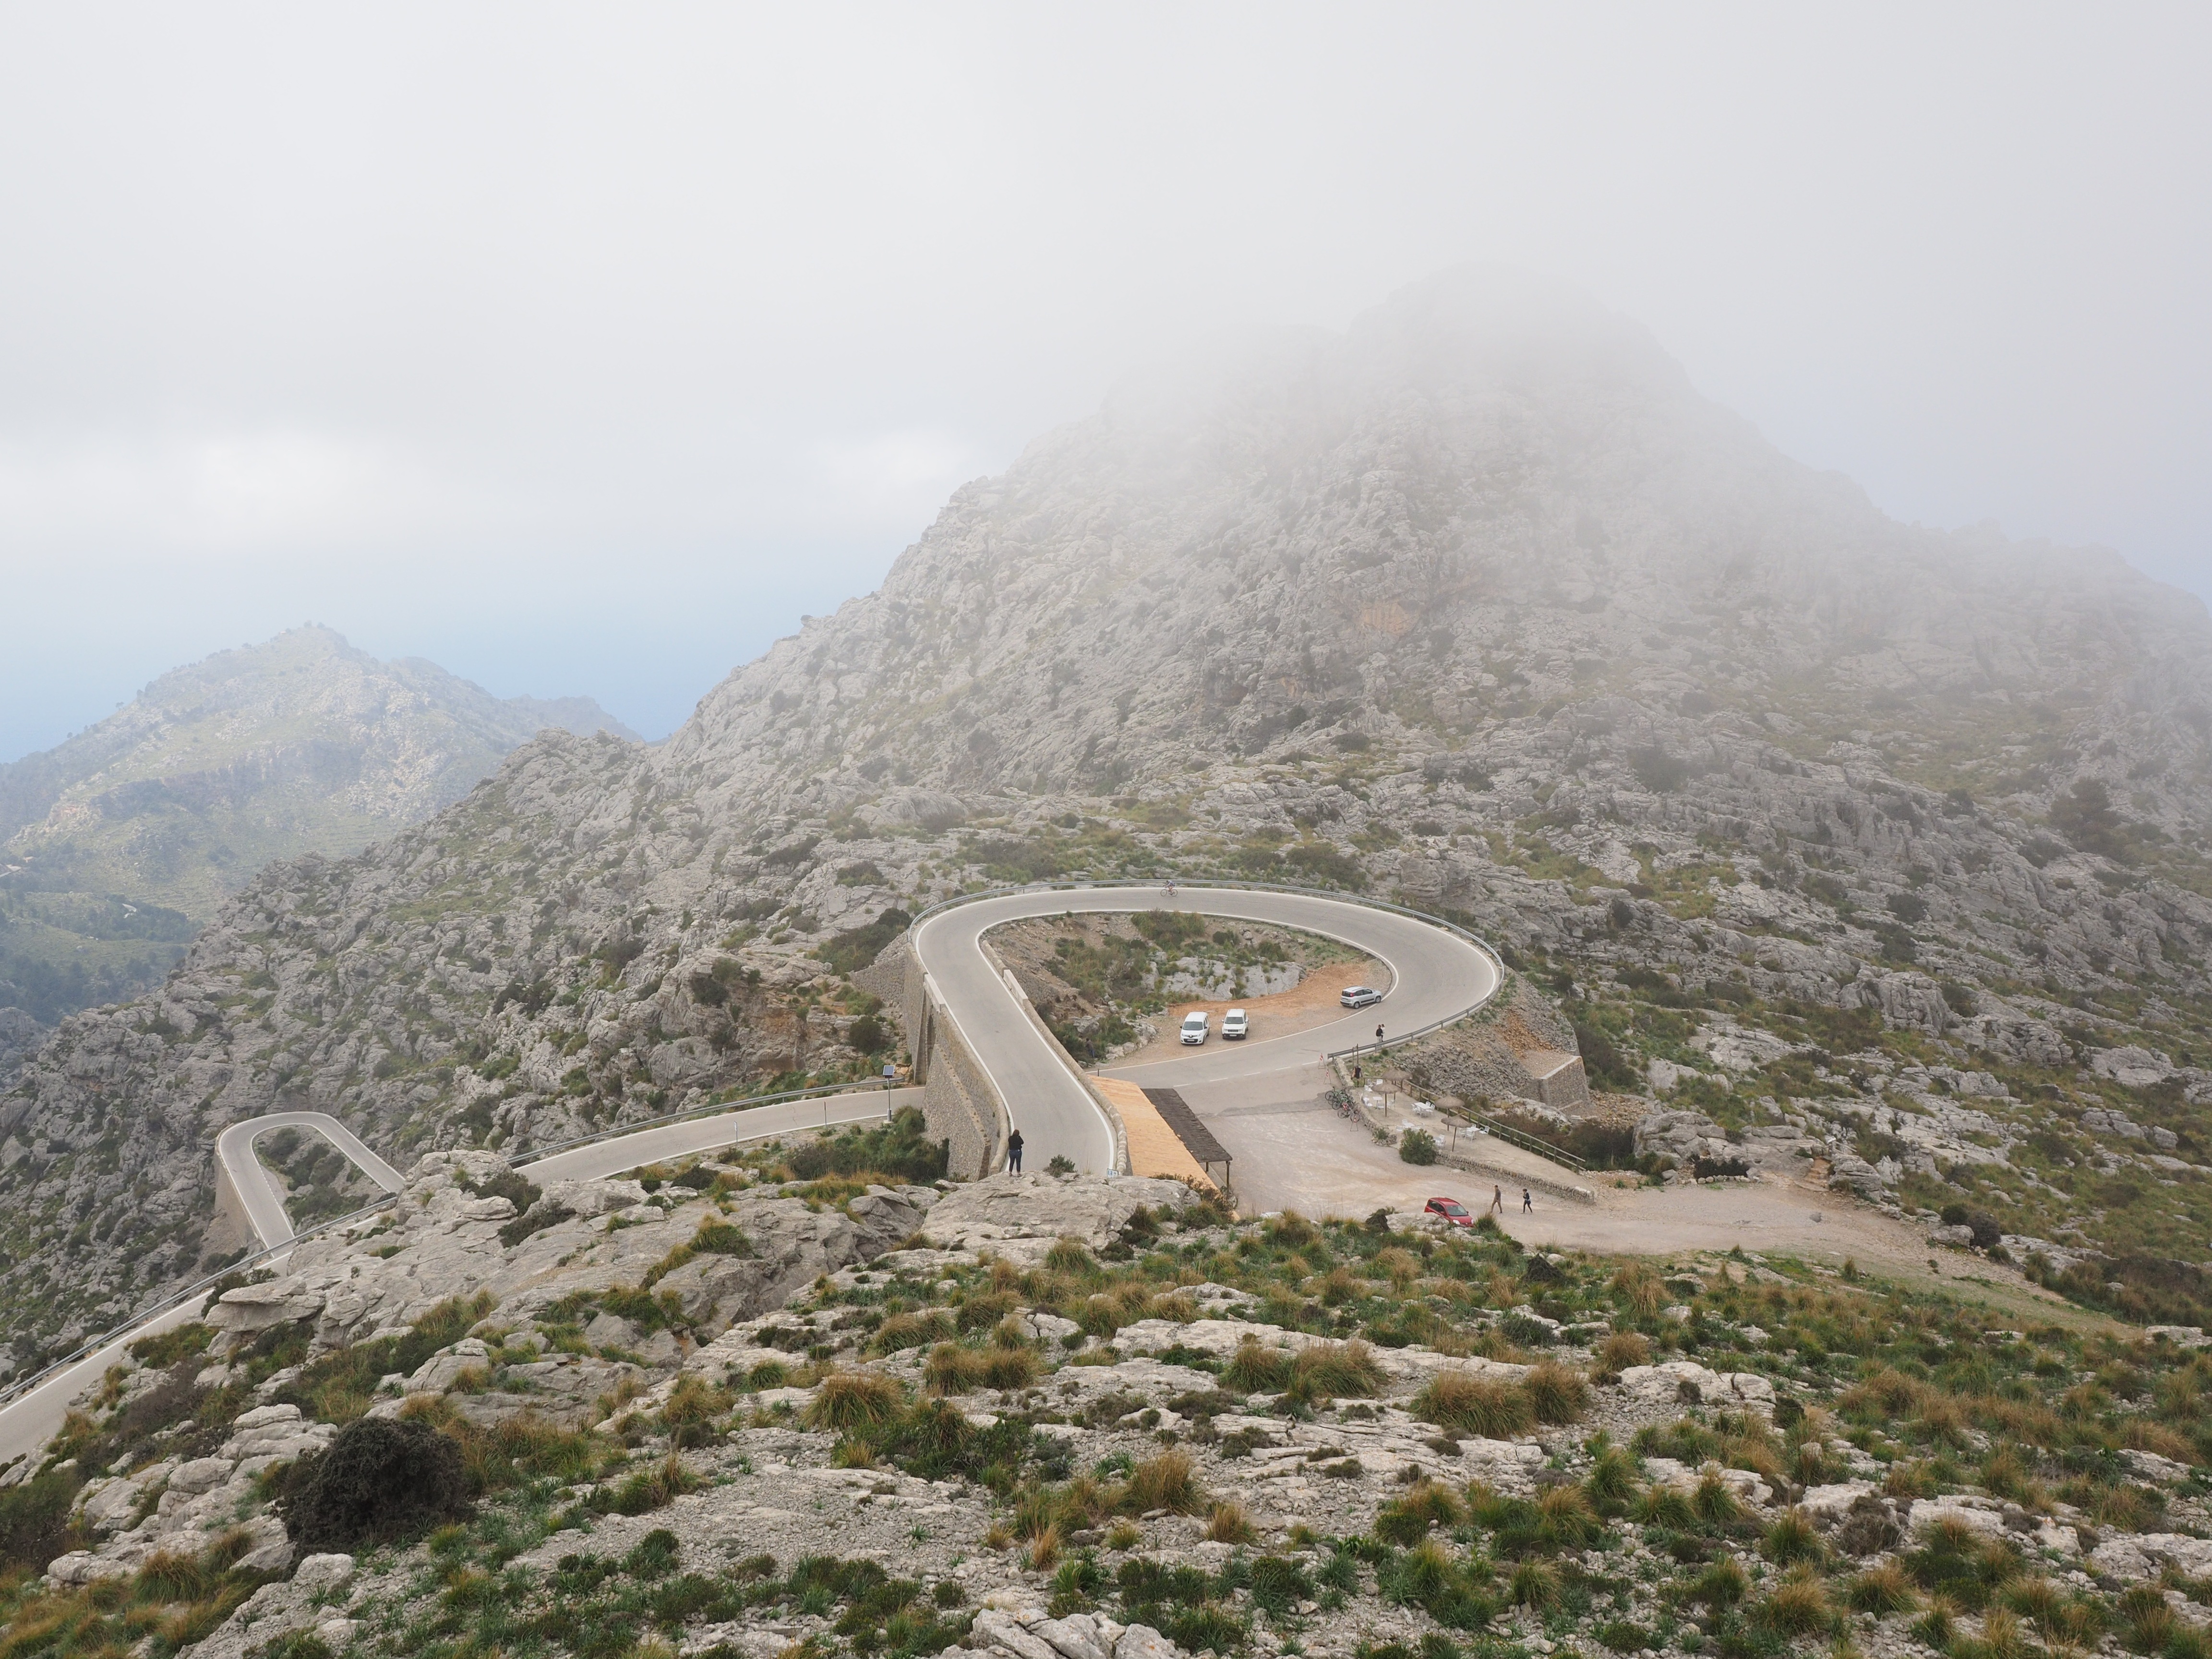
walking, mountain, snow, hill, adventure, valley, mountain range, weather, gorge, ridge, summit, spain, geology, mountains, alps, plateau, mallorca, balearic islands, mountain pass, karst area, karst landscape, serra de tramuntana, atmospheric phenomenon, mountainous landforms, geological phenomenon, coll de rice, tie knot, 270 barn, hairpin turn, nus de sa corbata, coll dels rice